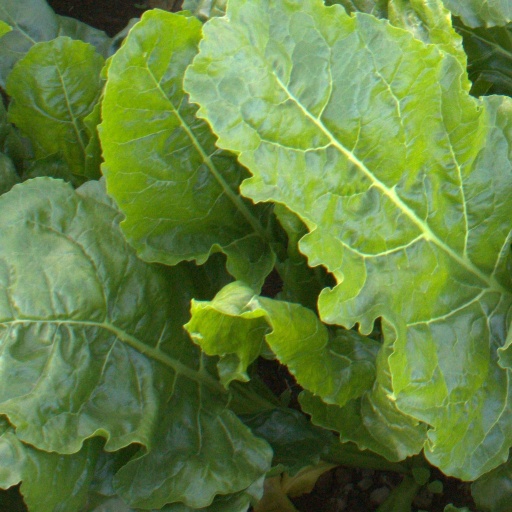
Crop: sugar beet